History of Cologne

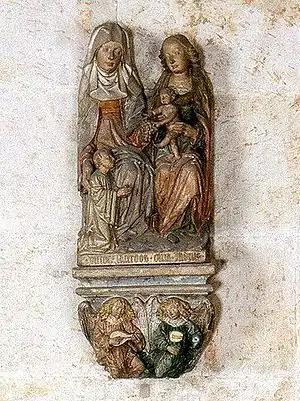
Former Jew: Propaganda of Faith in Cologne Cathedral (c. 1500)

A dispute between Archbishop Ruprecht of the Palatinate and the chapter of Cologne cathedral eventually evolved into a war with international involvement in 1474, known as the Cologne Diocesan Feud. This plunged the city of Cologne into an existential crisis. Since the archbishop refrained to abide by the financial agreements he had entered into when elected in 1463, the cathedral chapter appointed Landgrave Hermann IV of Hesse as diocesan administrator in 1473. Perceived as insubordination, the archbishop in consequence asked for military assistance from the powerful Duke of Burgundy, Charles the Bold, ruler of Flanders and Dutch regions. When Charles started the campaign with a well equipped army and headed for a siege of Neuss, part of Cologne electorate, and threatened to subsequently attack Cologne, the burghers feared for their independence. The city began extensive preparations for war, reinforced the city walls and sent a contingent of troops to defend Neuss. Within months, the citizenry succeeded in persuading Emperor Friedrich III to intervene with an imperial army; their arrival before Neuss forced the Burgundian troops to withdraw from the siege. Subsequently, the emperor officially elevated Cologne to the status of a Free imperial city. However, since the city itself had to bear the extraordinarily high war costs, including the maintenance of the imperial army, the city's finances were completely shattered. Cologne needed decades to regain its financial leeway.